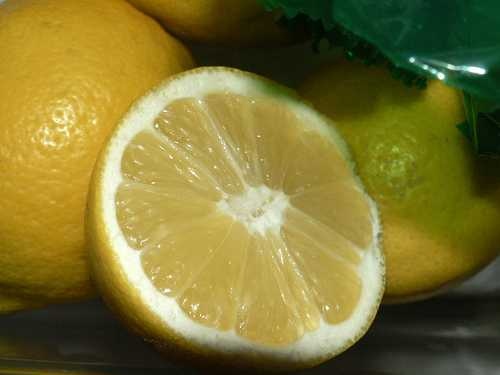
Label: Lemon